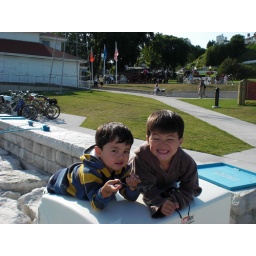
My grandsons, Otto and Maddock on the rocks by the boat slip at Mackinaw Island